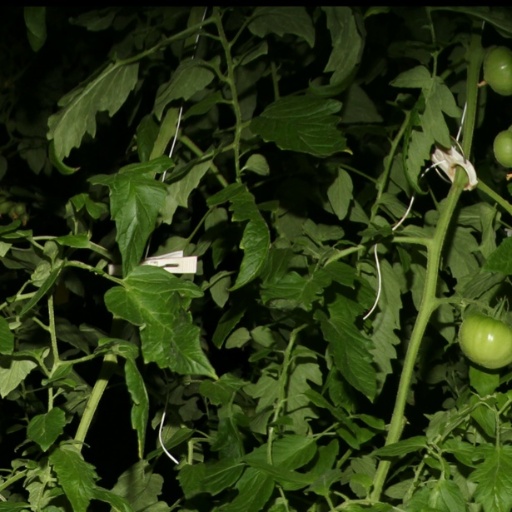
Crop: tomato